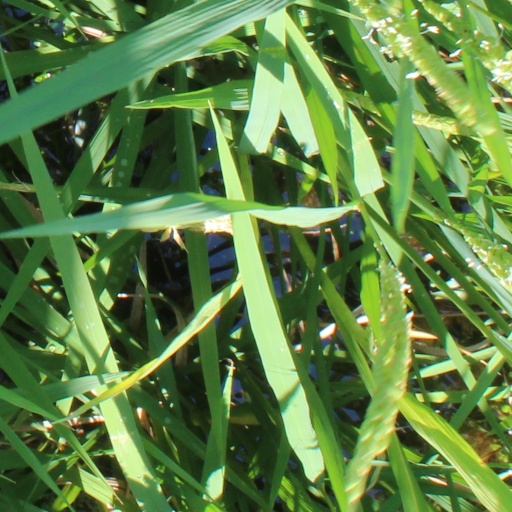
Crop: rice